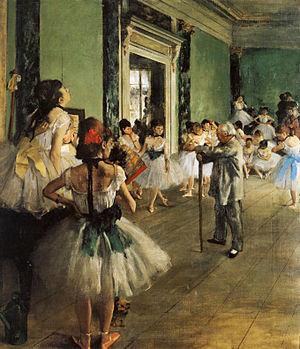
L’impressionnisme est un mouvement pictural né de l'association d'artistes de la seconde moitié du XIXᵉ siècle vivant en France. Fortement critiqué à ses débuts, ce mouvement se manifeste notamment de 1874 à 1886 par des expositions publiques à Paris, et marqua la rupture de l'art moderne avec la peinture académique, qui était très en vogue à l'époque.